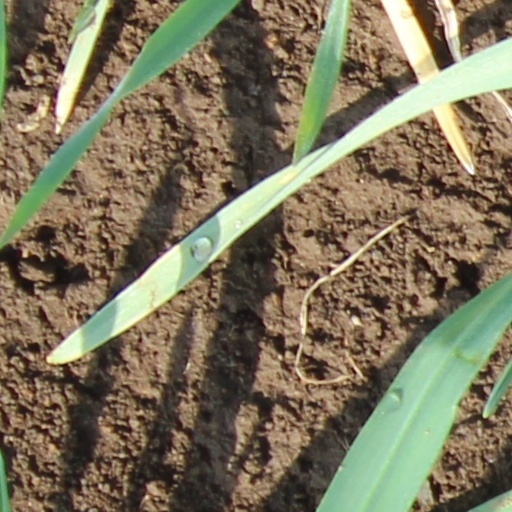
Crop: wheat